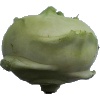
Label: kohlrabi